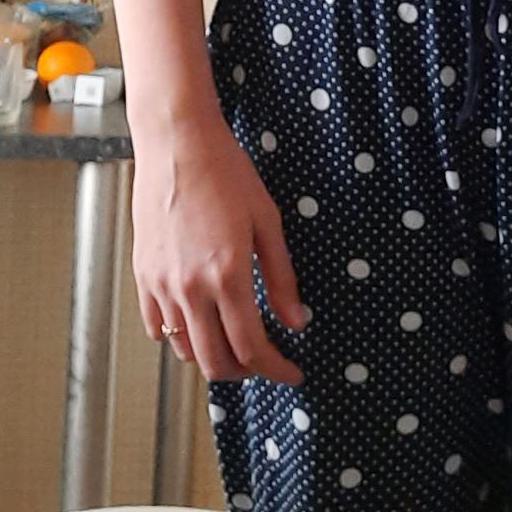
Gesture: no_gesture